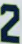
Number: 2